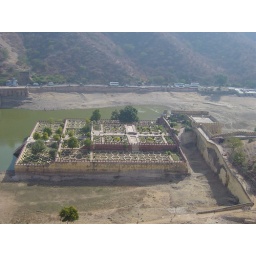
Not much water in the lake